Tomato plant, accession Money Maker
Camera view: tilt-top (135 deg); turntable rotation: 180 degrees
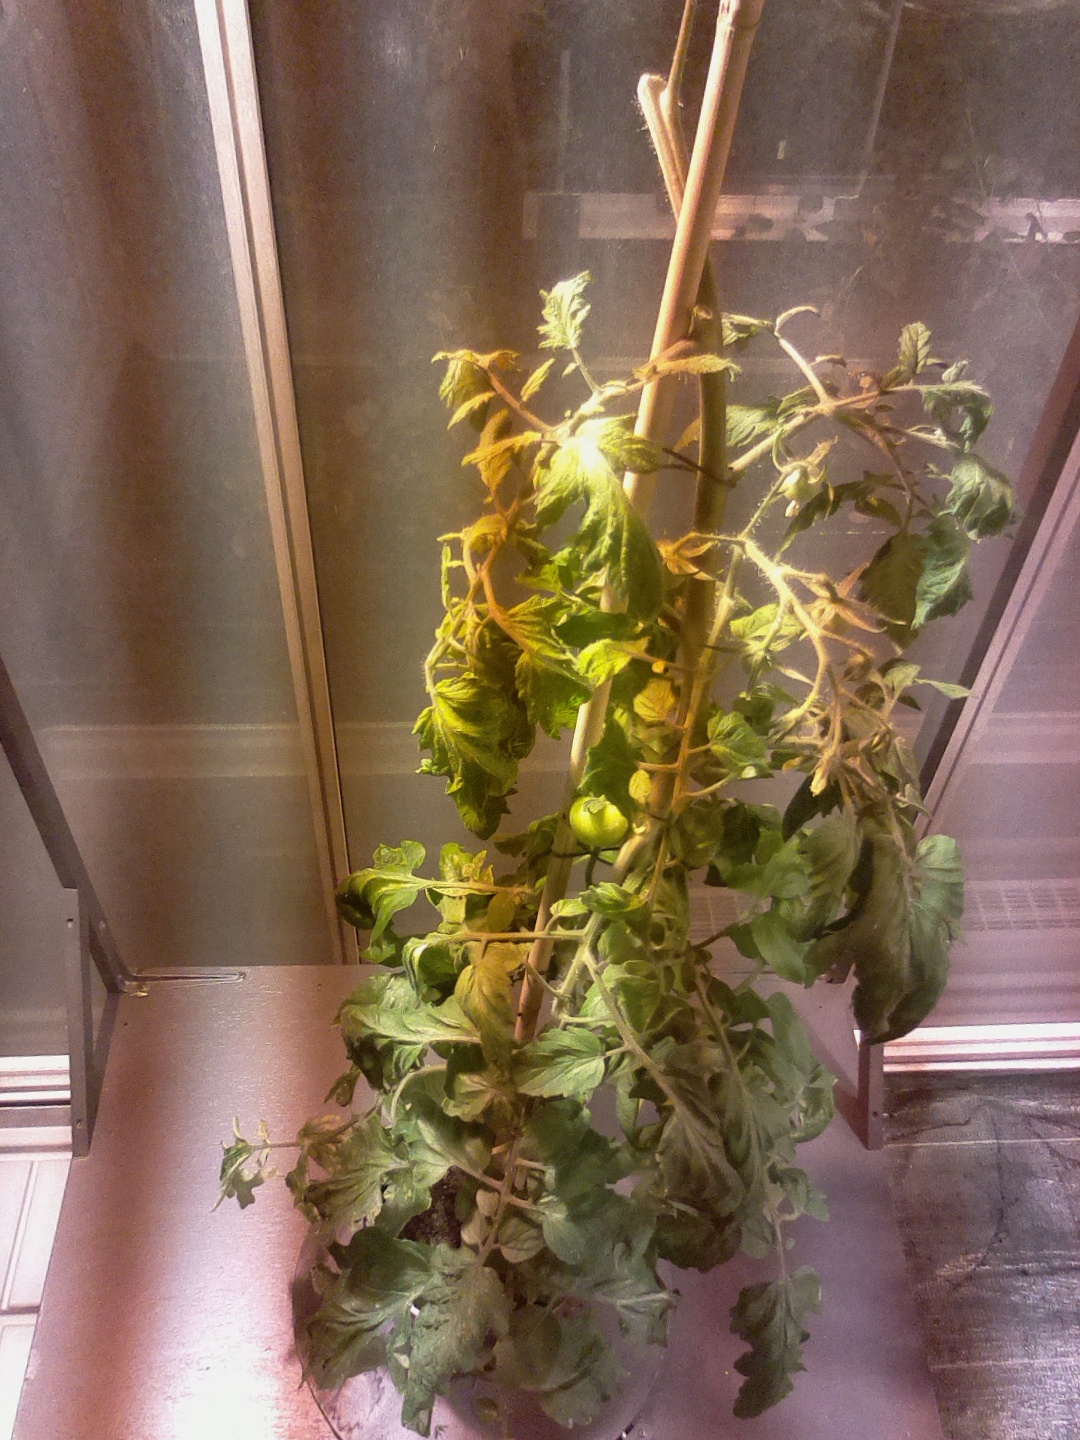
BBCH growth stage 75: 50%-60% of final fruit size